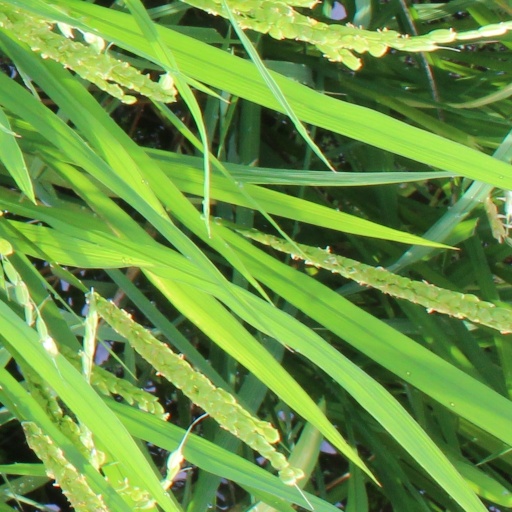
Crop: rice